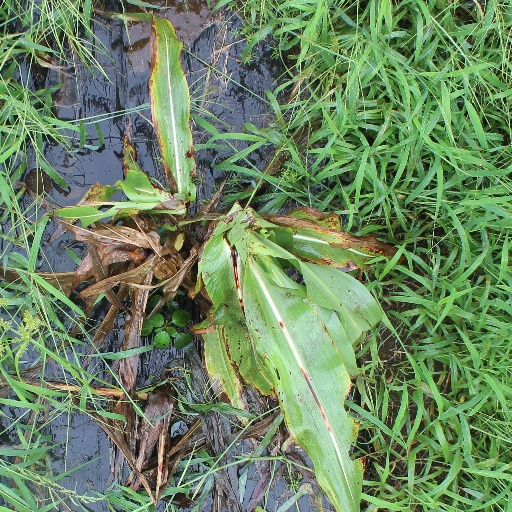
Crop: sorghum